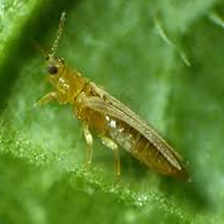
Label: thrips_disease